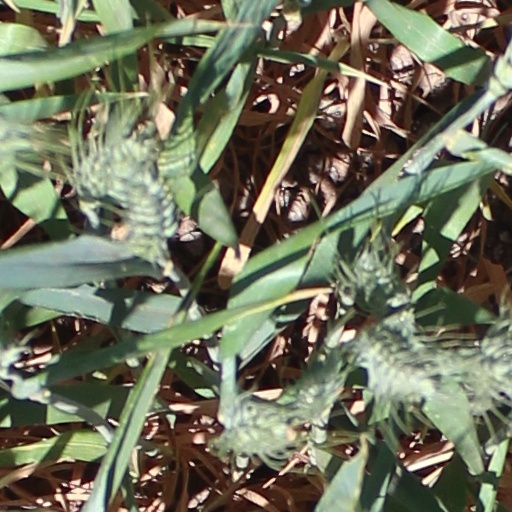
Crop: wheat